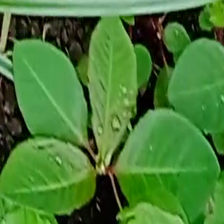
Weed species: Moti_dudhi(Euphorbia_geneculata_L)